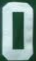
Number: 0